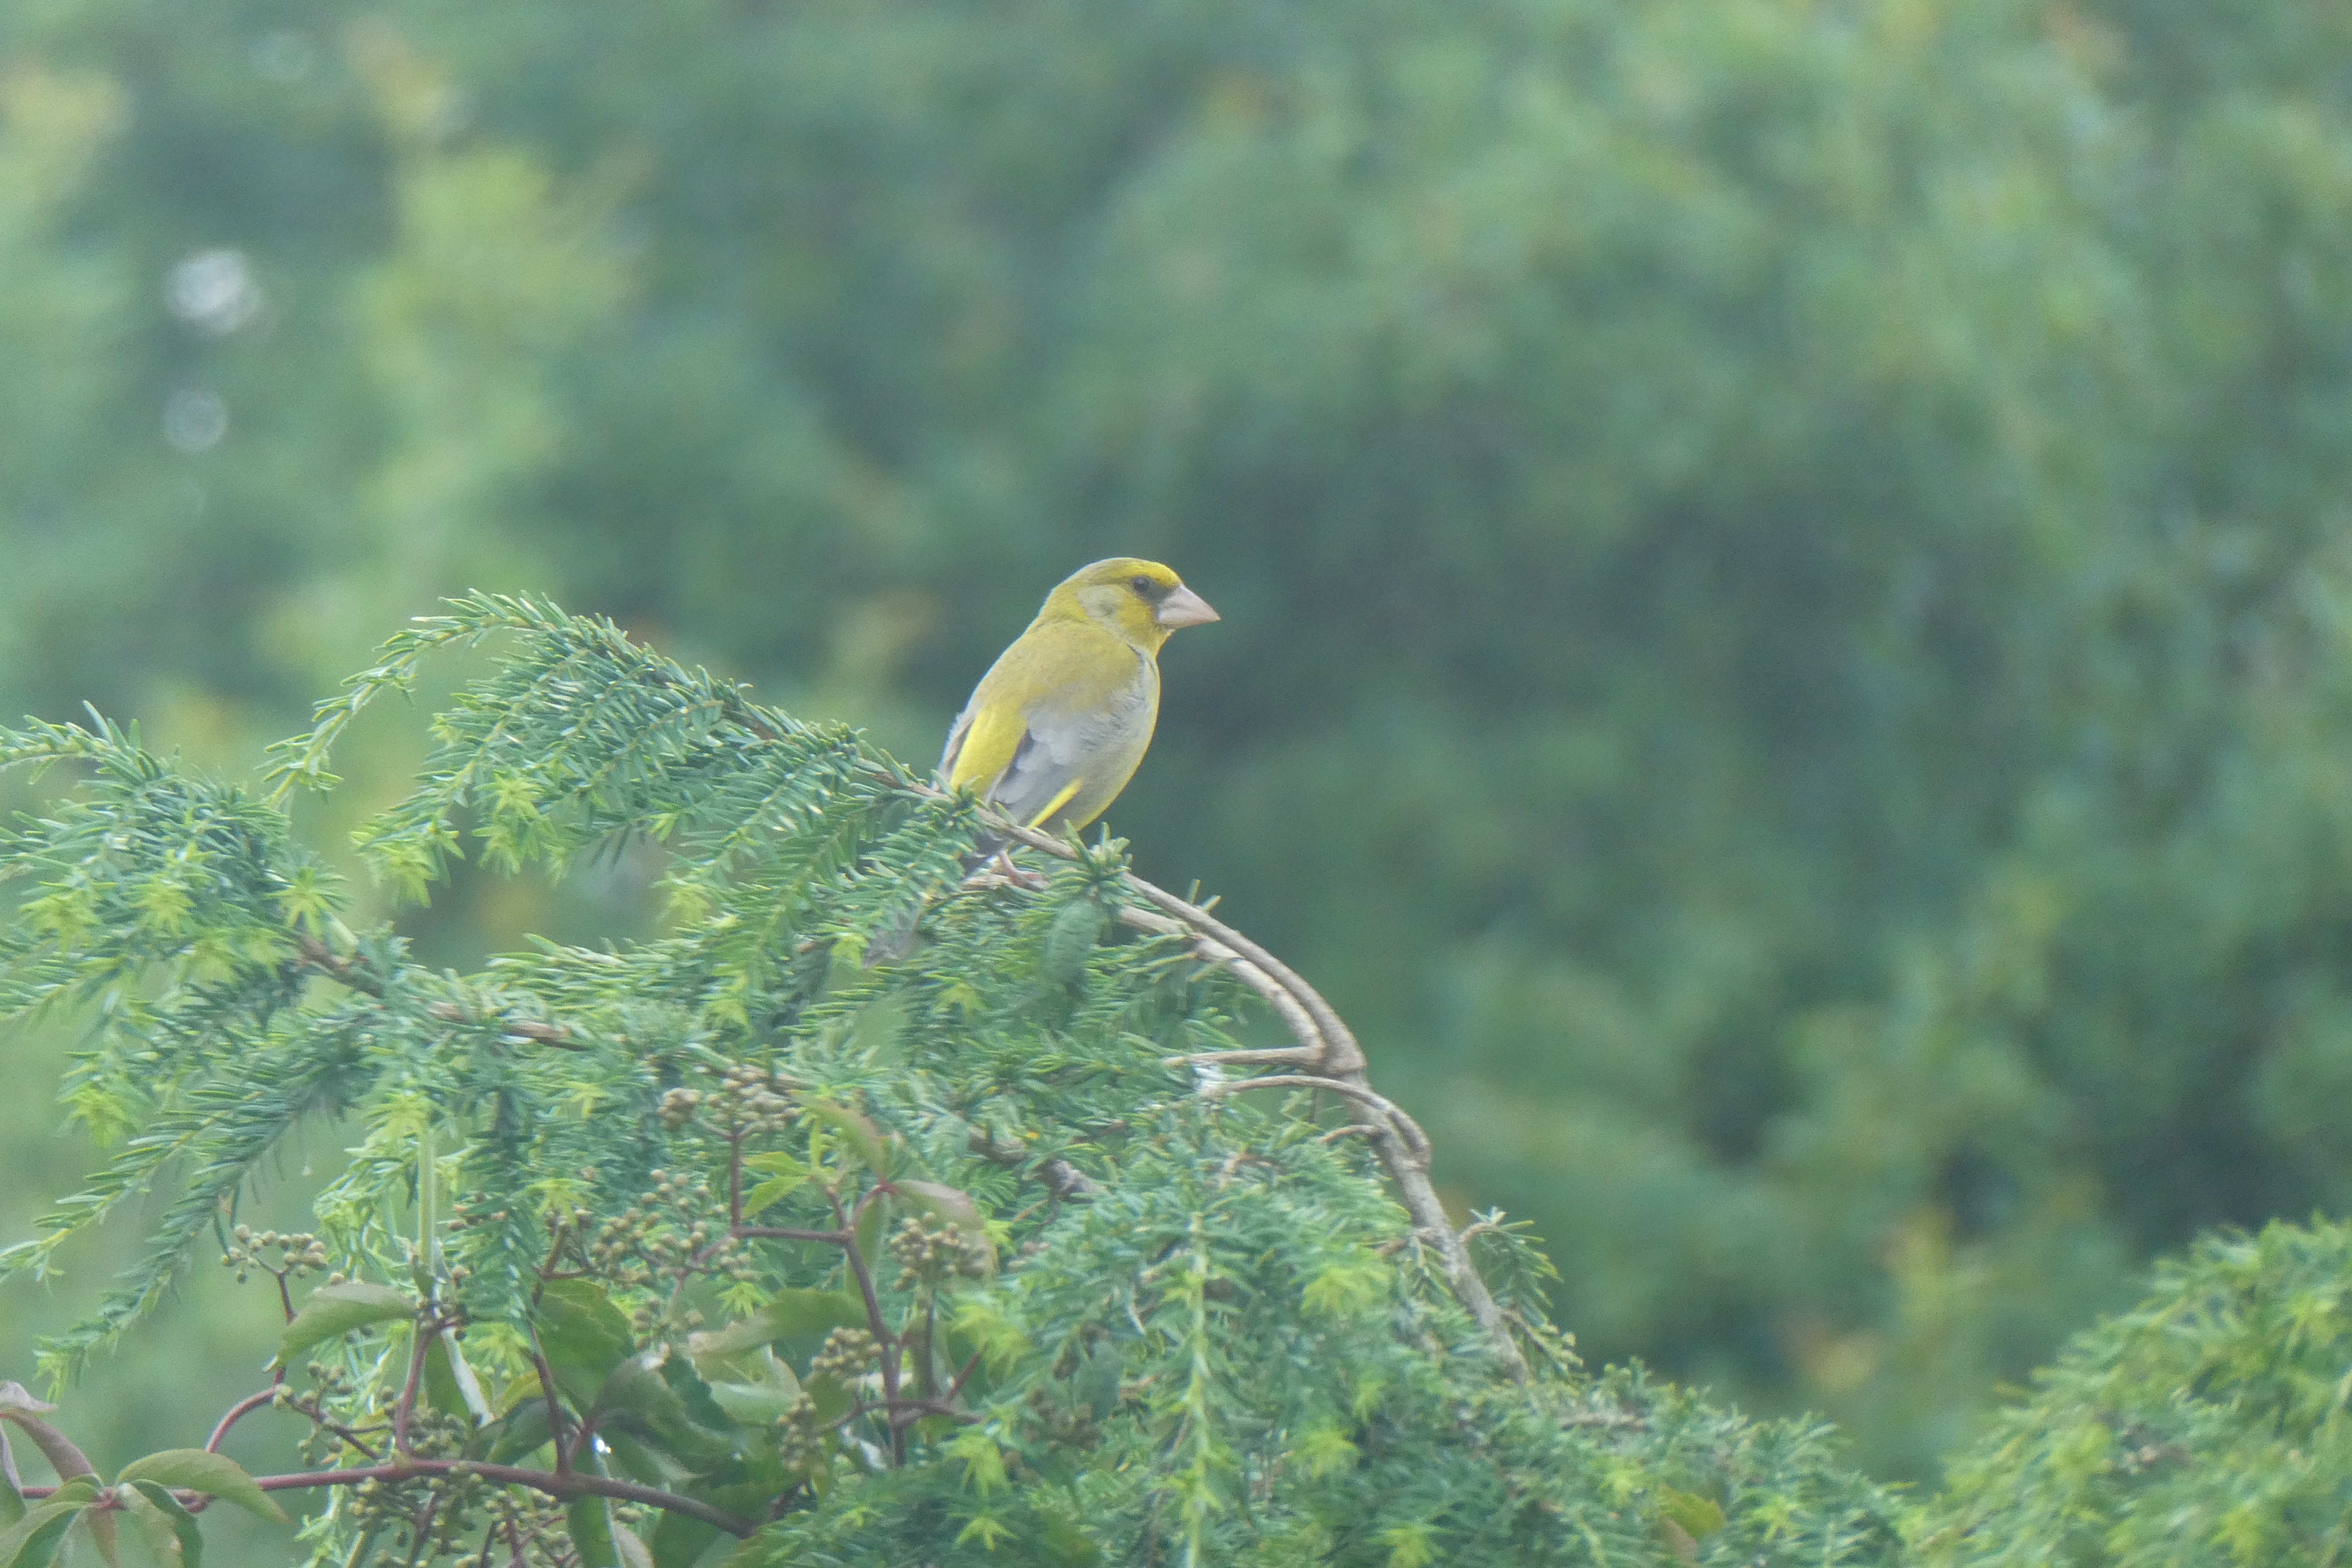
greenfinch, bird, plant community, plant, beak, terrestrial plant, falconiformes, twig, songbird, grass, feather, wildlife, accipitridae, forest, grassland, perching bird, evergreen, jungle, subshrub, shrubland, wing, finch, old world flycatcher, terrestrial animal, emberizidae, accipitriformes, tail, natural landscape, falcon, rainforest, conifer, bird of prey, prairie, tree